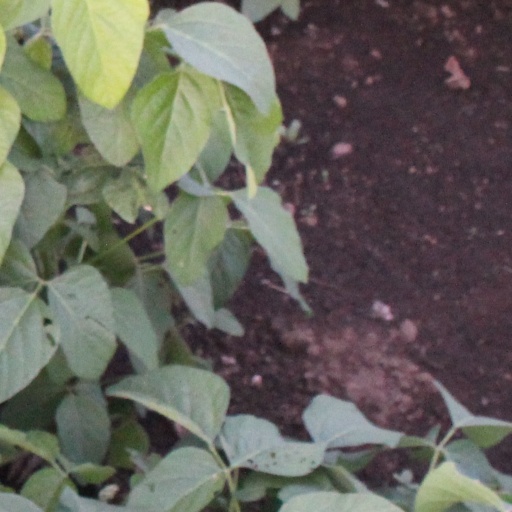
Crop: soybean